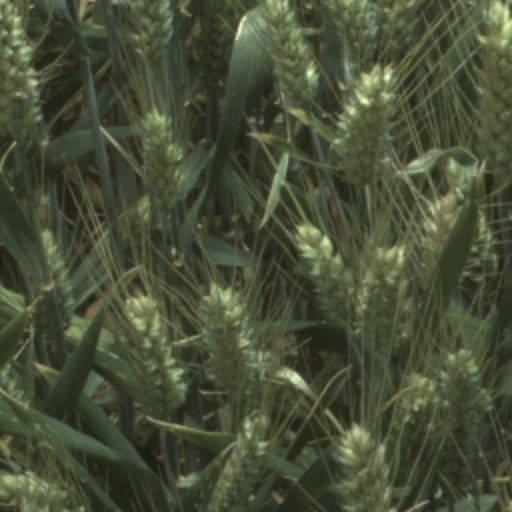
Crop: wheat